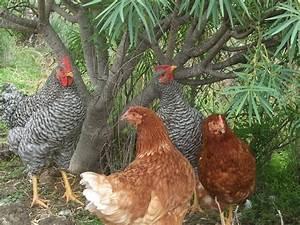
chicken